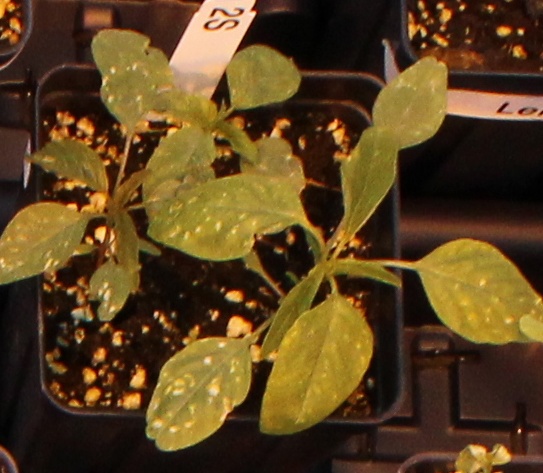
Label: Palmer Amaranth